Renault Fluence Z.E.

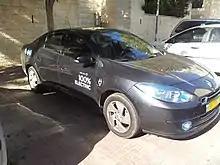
Renault Fluence Z.E. sold through Better Place in Israel.

Orders for the Renault Fluence ZE began in July 2011 starting at NIS 123,000, a price slightly higher than gasoline-powered car of similar size. Better Place offered five service packages in Israel. The service plans were priced according to annual mileage and also include installation and maintenance of a home recharging station, free access to Better Place's battery replacement stations, battery availability, a computerized driver support system, navigation aids, and roadside service. The cheapest monthly package was NIS 1,090 (€218) for up to a year, and the more expensive was NIS 1,599 (€320 /) for less than a year. These prices included VAT. There was also a special plan that includes the cost of the Fluence Z.E. and a 3-year unlimited-mileage package (up to a year) for a total of NIS 157,500 (€31,775).